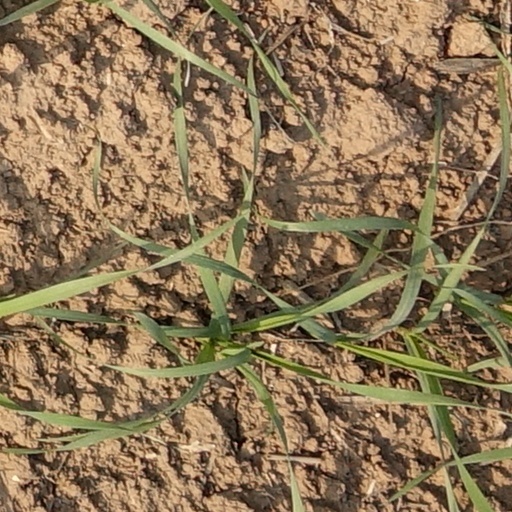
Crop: wheat